Felipe Vizeu

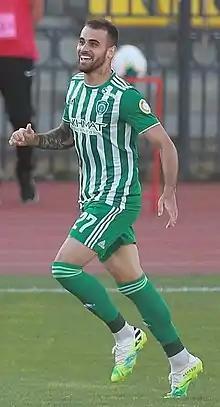
Vizeu with Akhmat Grozny in 2020

Felipe dos Reis Pereira Vizeu do Carmo (born 12 March 1997), known as just Felipe Vizeu, is a Brazilian professional footballer who plays as a striker for Remo.